Breeding behaviors of birds

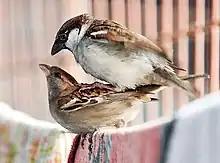
Copulating house sparrows

The number of birds at a nesting site largely depends on food availability. Seabirds typically nest in large colonies due to limited suitable locations, which are often far apart. These birds return to the same site annually, usually breeding with the same partner and reusing the same nesting spot for years.